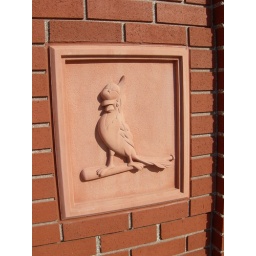
A stone plaque of the 1980s Cardinals logo outside left field of the new Busch Stadium in St. Louis.